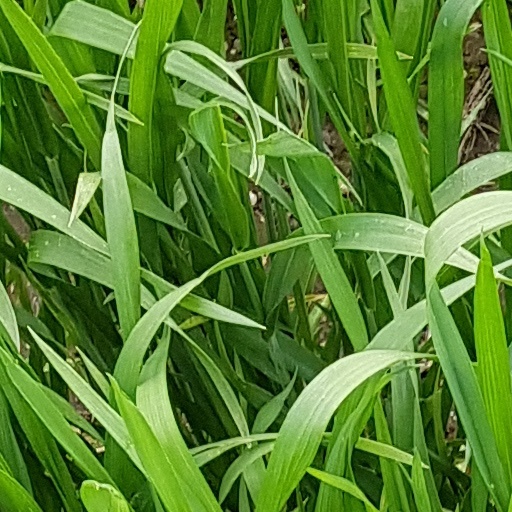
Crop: wheat